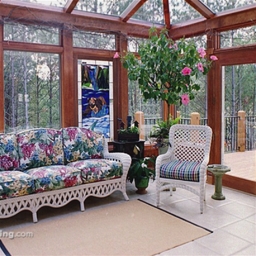
Room type: livingroom